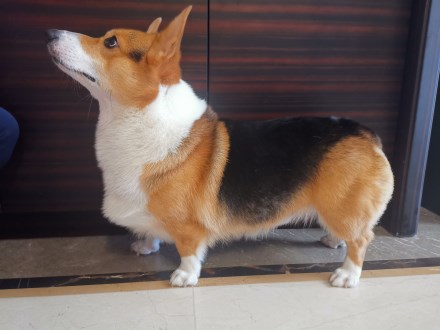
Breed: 2909-n000116-Cardigan